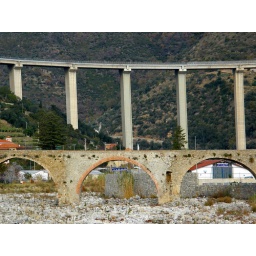
The historic Roman bridge in Taggia beneath the highway bridge.